STS-127

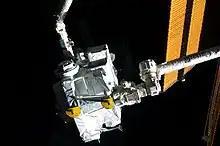
Japanese logistics carrier(JLE) handoff from shuttle to station.

In one of the more relaxed days, the Japanese logistics carrier was attached to the Japanese Exposed Facility. The cargo pallet was unberthed from the shuttle by the shuttle's robotic arm and handed to the station's robotic arm which then soft fixed it temporarily to the facility. After the experiments, containing an X-ray astronomy payload, a space environment monitor and a communications system, are installed the pallet will be returned to Earth by the shuttle.